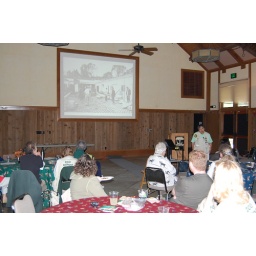
Pat Mar presents a brown bag talk on pandas in China.